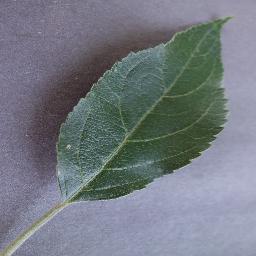
Label: Apple___healthy